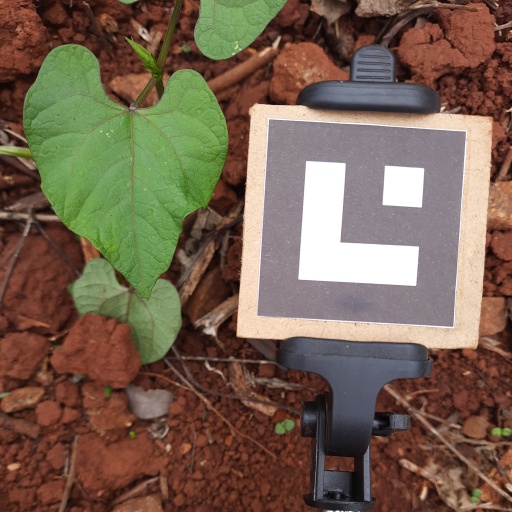
Observations: wavy surface, no eating holes, under shade